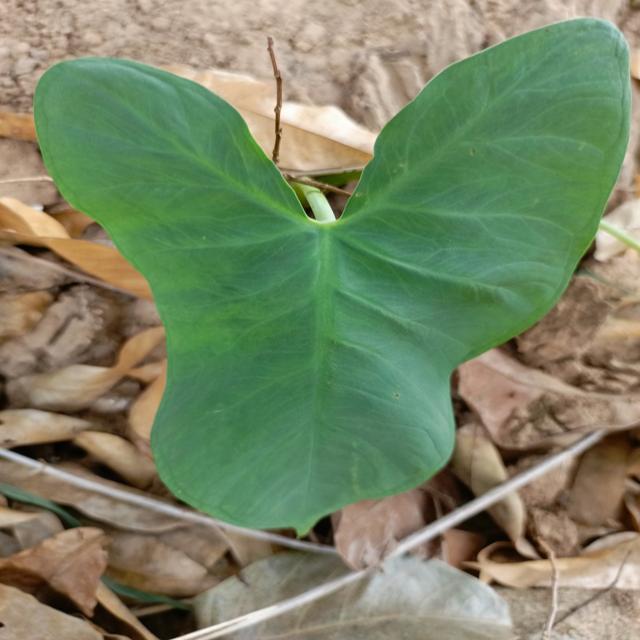
Label: Healthy